Chimimport AD

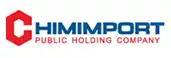
Chimimport logo

Chimimport AD is a Bulgarian holding company. Since 2007 the company is listed on the Bulgarian Stock Exchange – Sofia and participates in the main Bulgarian index SOFIX. The company has subsidiaries in Bulgaria, Russia, Slovakia, the Netherlands, North Macedonia, the Seychelles, and Germany.